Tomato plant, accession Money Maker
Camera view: bottom (45 deg); turntable rotation: 210 degrees
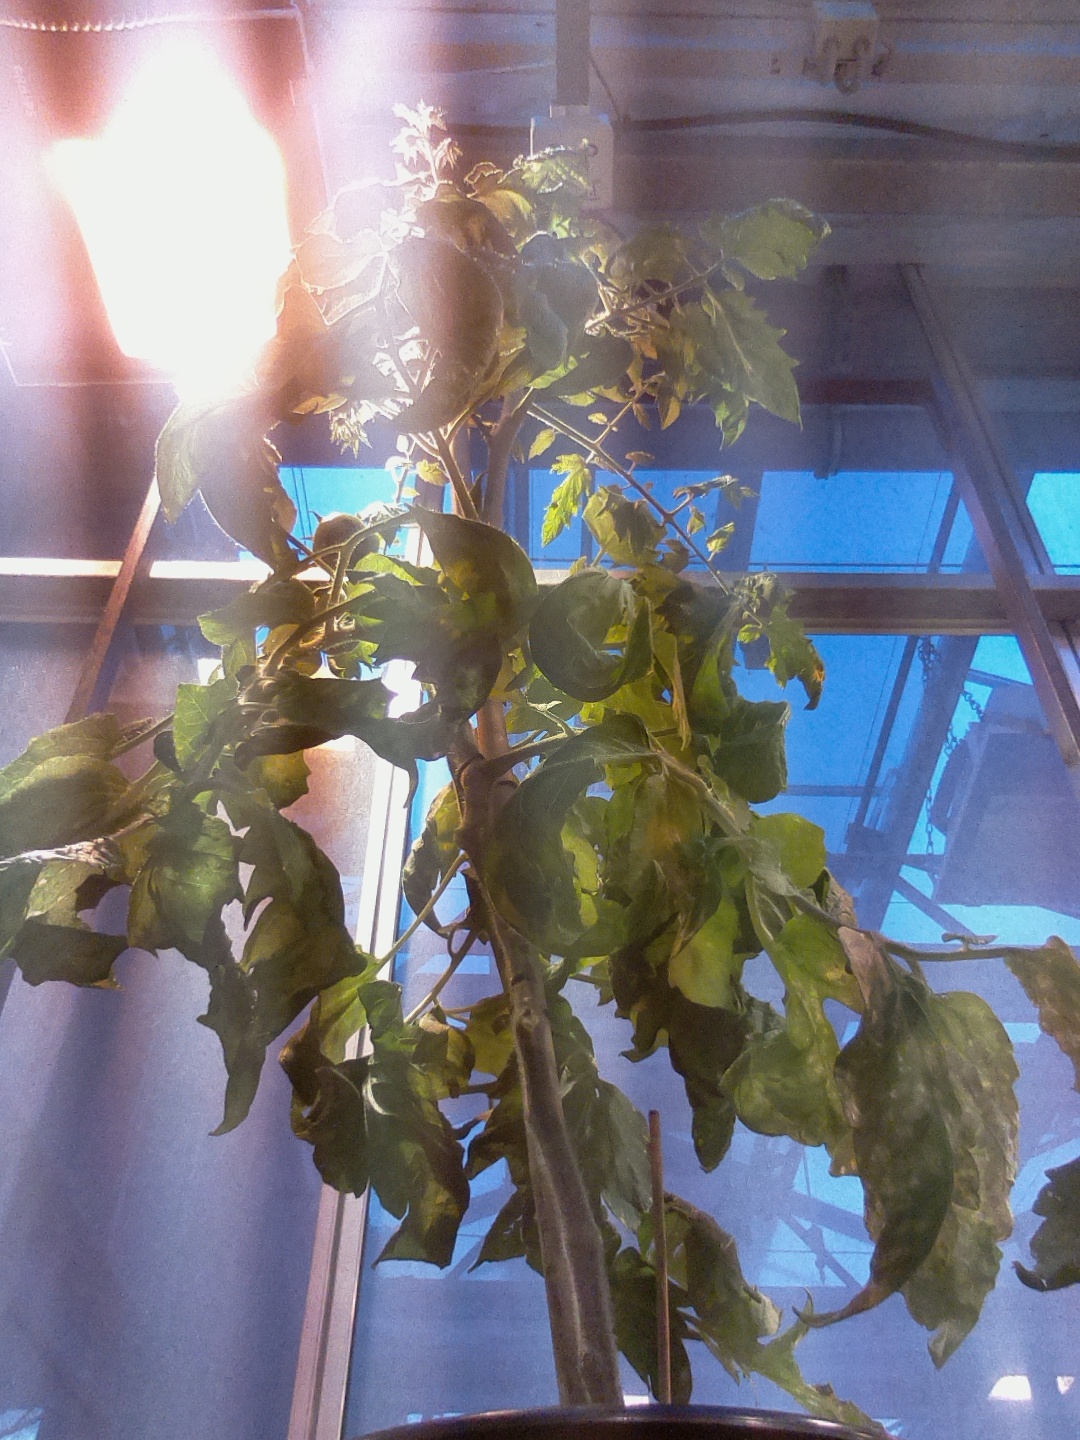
BBCH growth stage 75: 50%-60% of final fruit size